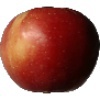
Label: Apple Braeburn 1